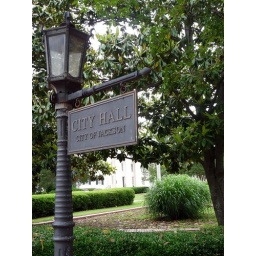
Street lamp and sign outside City Hall in Jackson, Mississippi